Energy in Poland

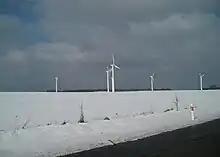
Wind turbines in Wałdowo

The Polish energy sector is the fifth largest in Europe. In recent years, Poland has been reducing its reliance on coal, increasing its wind and solar power capacity, and introducing nuclear power to diversify its energy mix and reduce carbon emissions. In 2023, solar energy expanded by 51.39%, followed by a 26.61% increase in 2024. Meanwhile, hard coal saw a significant decline, dropping by 16.96% in 2024.